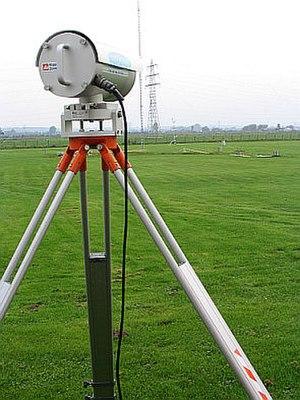
Un scintillomètre est un instrument pour détecter le changement de luminosité, ou scintillation, d’un faisceau électromagnétique passant à travers l’atmosphère à la suite de la variation d'indice de réfraction de l’air le long de son trajet. Cette variation est causée par la distribution de la température, de la pression et de l’humidité dans le volume d’air rencontré, ainsi que de la turbulence dans le milieu.